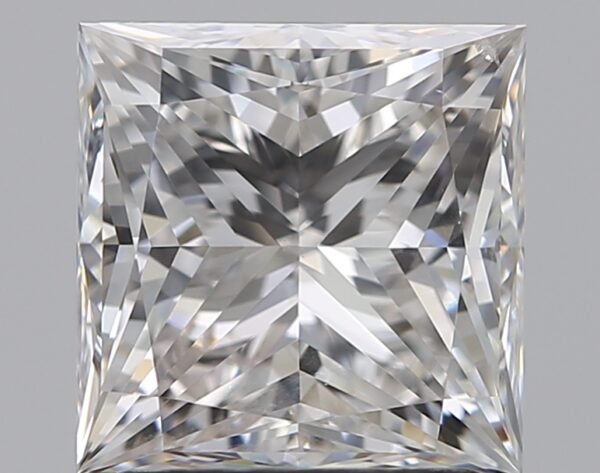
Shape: princess
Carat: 1.79
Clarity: SI1
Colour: G
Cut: EX
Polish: EX
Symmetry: EX
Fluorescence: N
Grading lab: GIA
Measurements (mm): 6.51 x 6.43 x 4.75